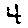
Label: 4